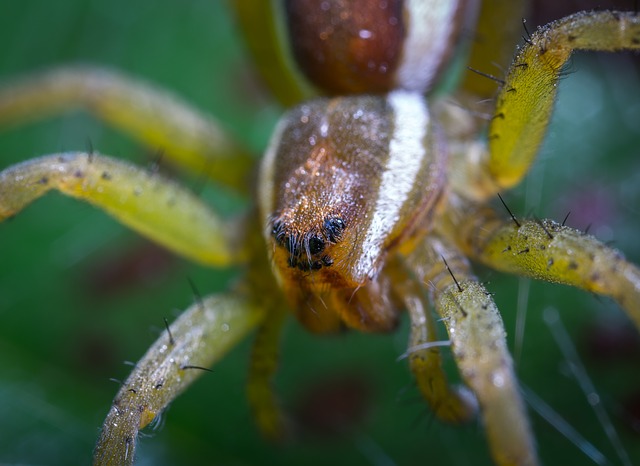
Label: spider